Courant Institute of Mathematical Sciences

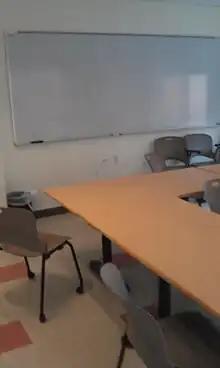
Classroom at Warren Weaver Hall

The mathematics and computer science undergraduate and graduate programs at the Courant Institute has a strong focus on building quantitative and problem-solving skills through teamwork. An undergraduate computer science course on Computer Vision, for example, requires students to be in small teams to use and apply recently developed algorithms by researchers around the world on their own. One example assignment requires a student to study a paper written by researchers from Microsoft Research Cambridge in order to do an assignment on Segmentation and Graph Cut. To encourage innovation, students in advanced coursework are allowed to use any means to complete their assignment, such as a programming language of their choice and hacking a Kinect through legal means.